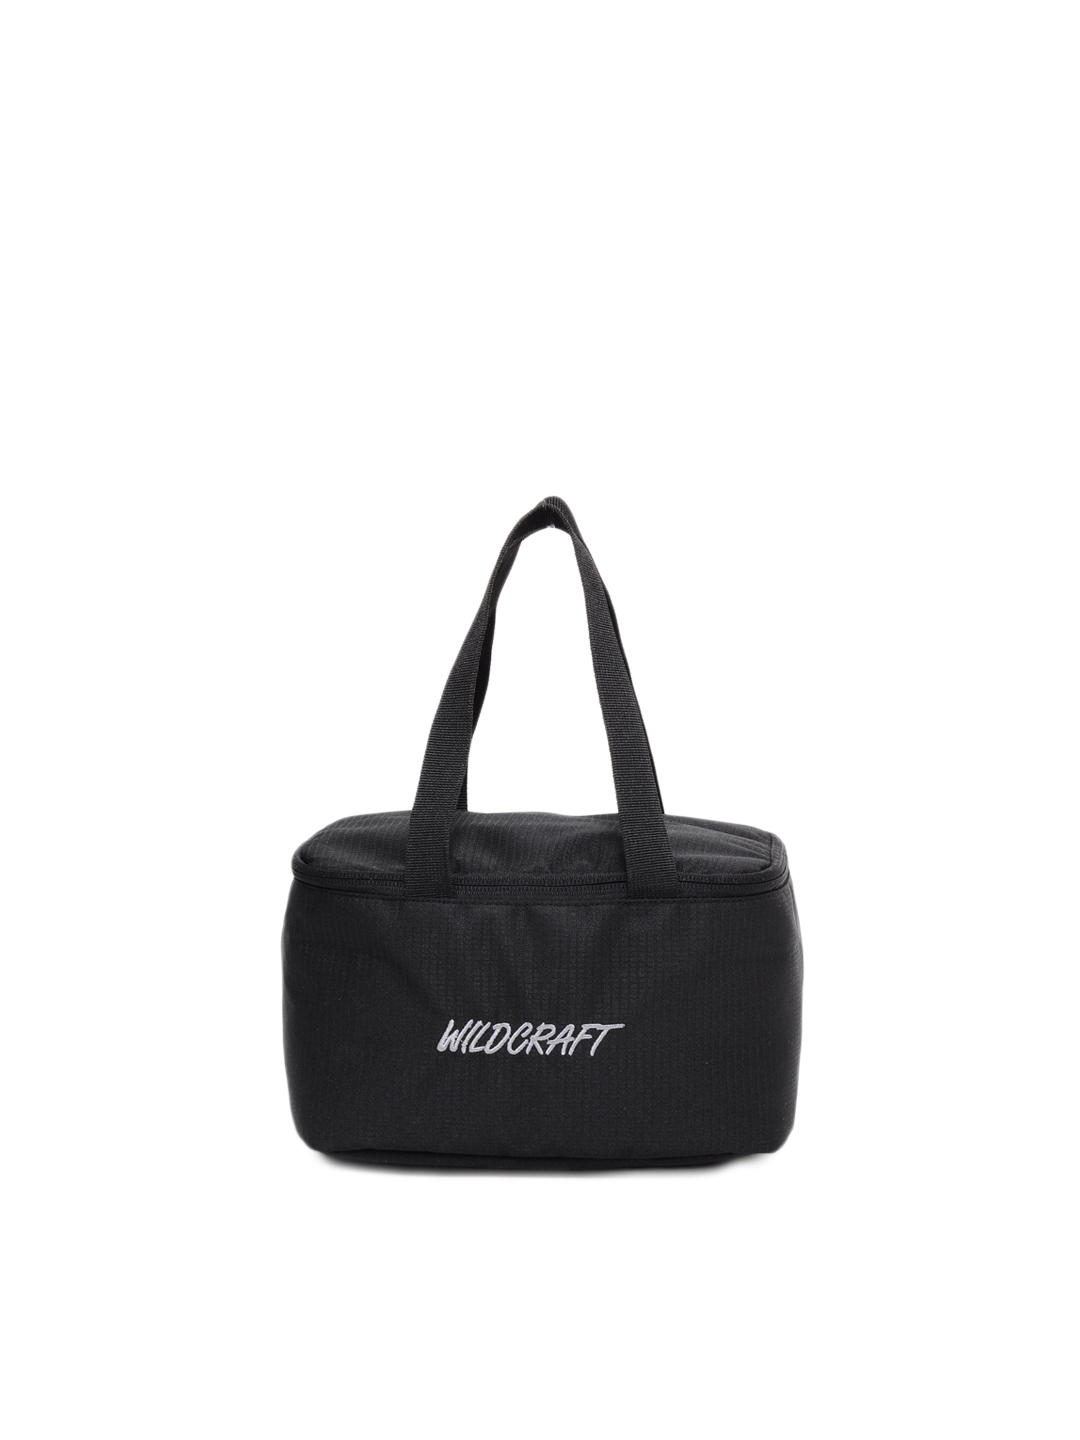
Wildcraft Unisex Black Lunch Bag
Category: Accessories / Bags / Handbags
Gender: Unisex
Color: Black
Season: Winter 2015
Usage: Casual